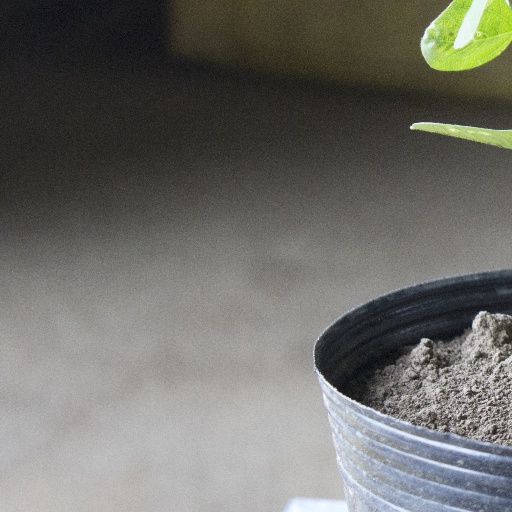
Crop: soybean